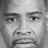
Emotion: neutral